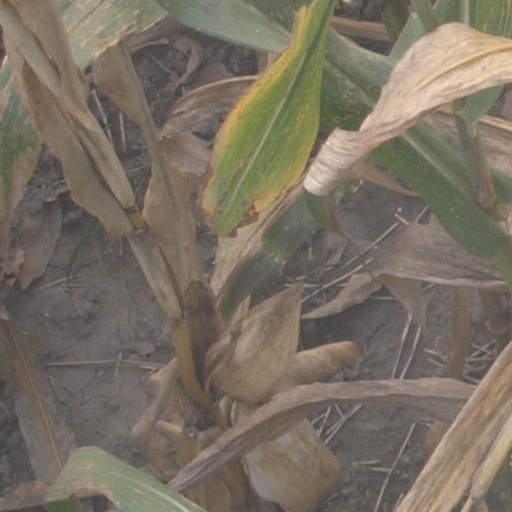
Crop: maize; corn